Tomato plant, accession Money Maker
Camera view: tilt-top (135 deg); turntable rotation: 0 degrees
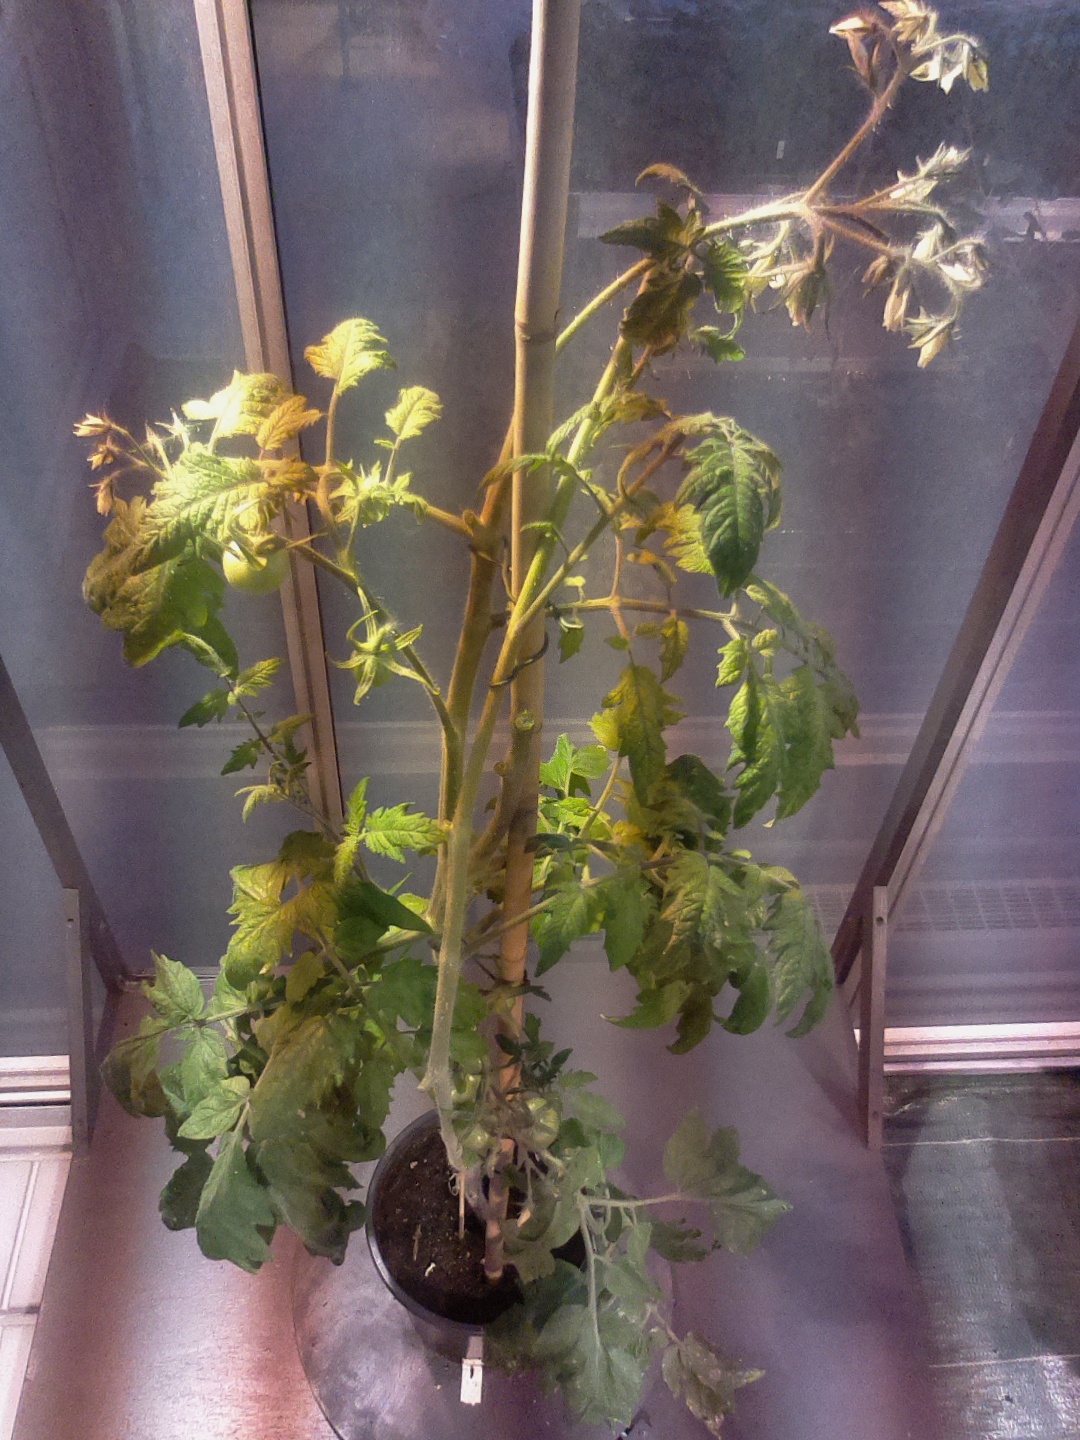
BBCH growth stage 74: 40%-50% of final fruit size